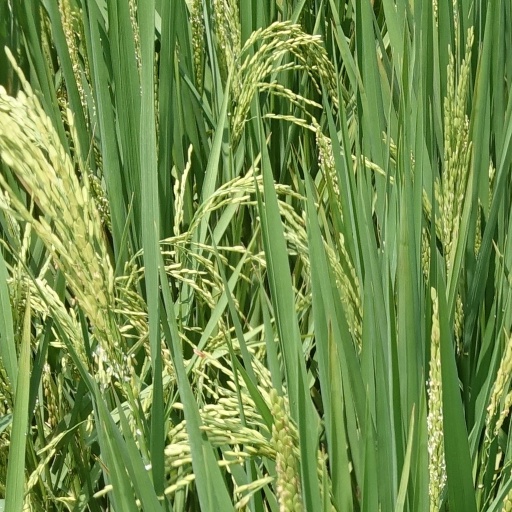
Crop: rice